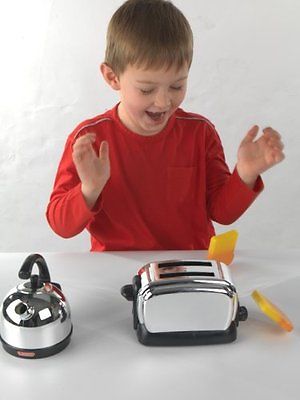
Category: toaster